Dmytro Karyuchenko

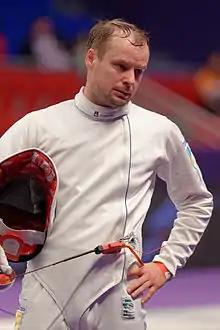

He was born in 1980 in Kharkov. Begin fencing in 1990 and was the first coach of the brother. Karyuchenko Igor